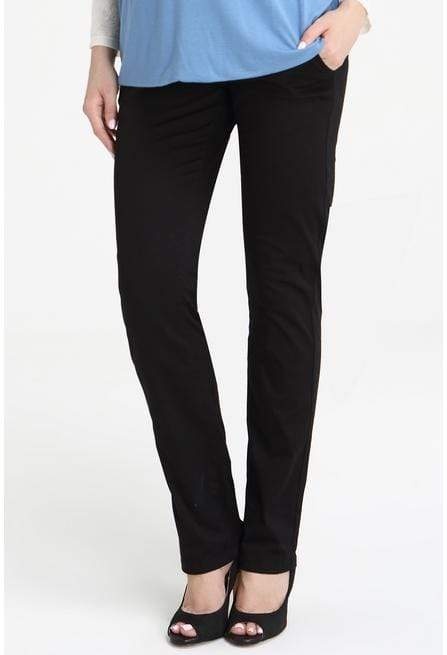
Sherry Reg Boot Fine Twill Pants Black
97% Cotton,3% Elastane Stretchy comfortable Regular bootcut for classic fit Great for post-natal wear Material 97% Cotton,3% Elastane
Brand: Spring Maternity
Category: Apparel & Accessories > Clothing > Maternity Clothing > Maternity Pants > Chinos